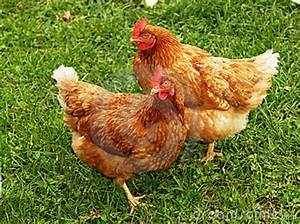
Label: chicken